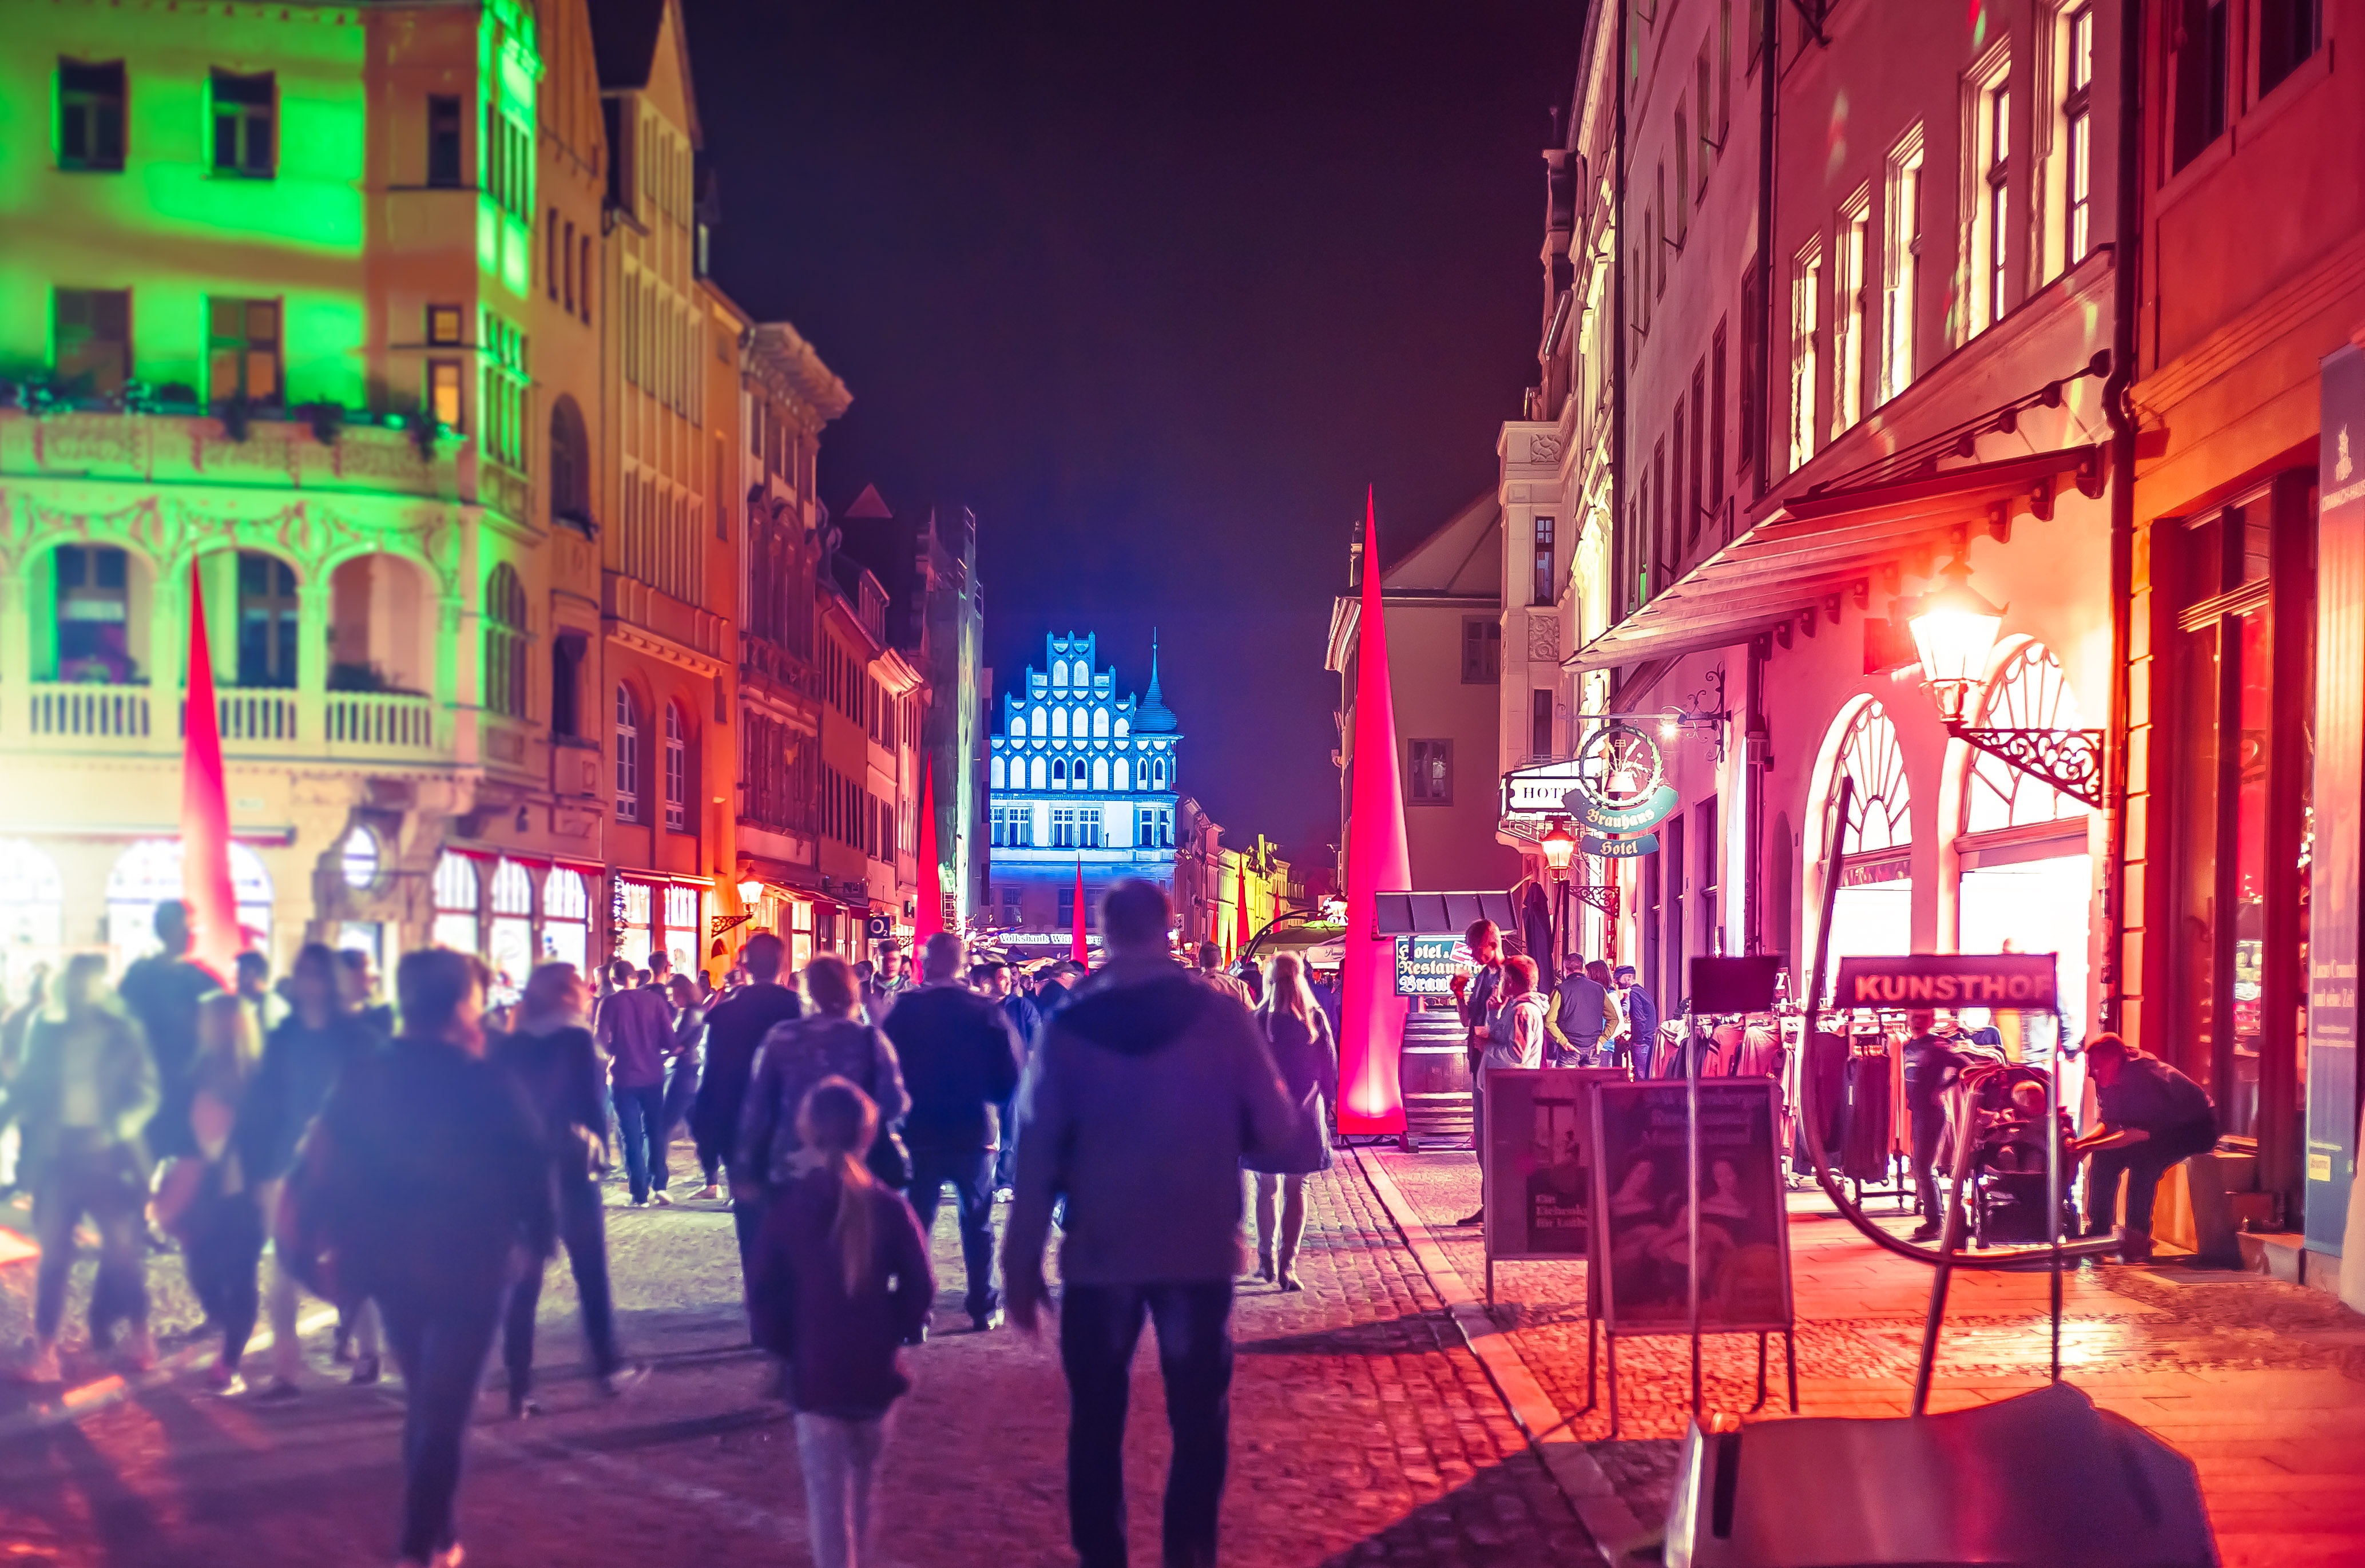
road, street, night, city, crowd, downtown, evening, color, lighting, at night, lights, city lights, abendstimmung, wittenberg, festival of lights